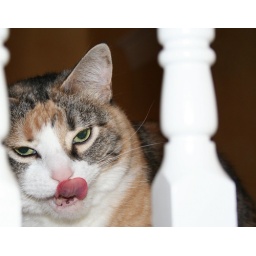
Don't let the cute face fool you. She's the devil in disguise!